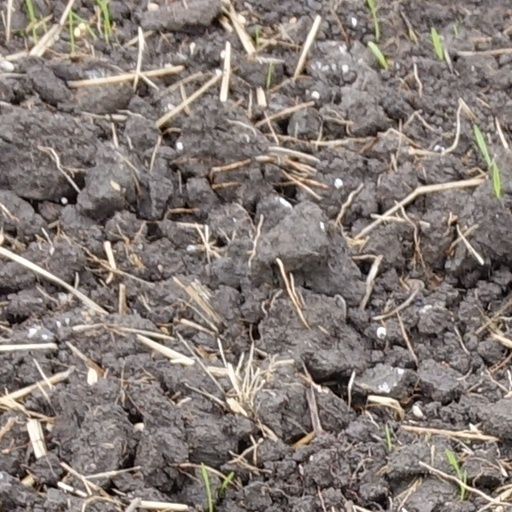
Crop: wheat